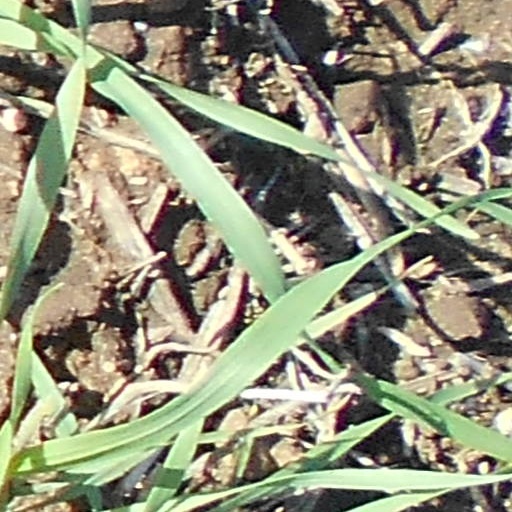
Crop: wheat